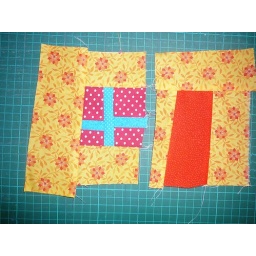
So then you want to build the house. Rectangles above the window pane, one down the side to make a wall, one above the door